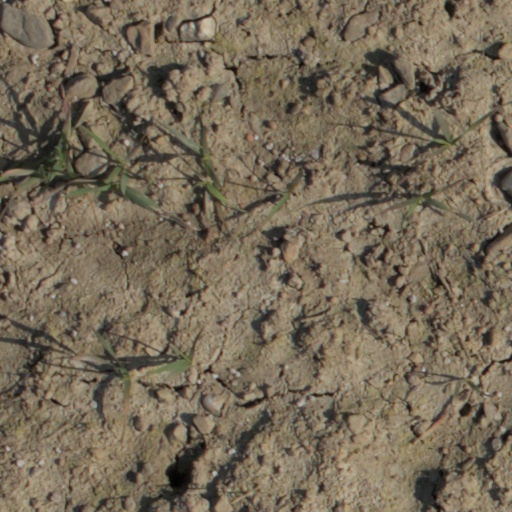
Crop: wheat